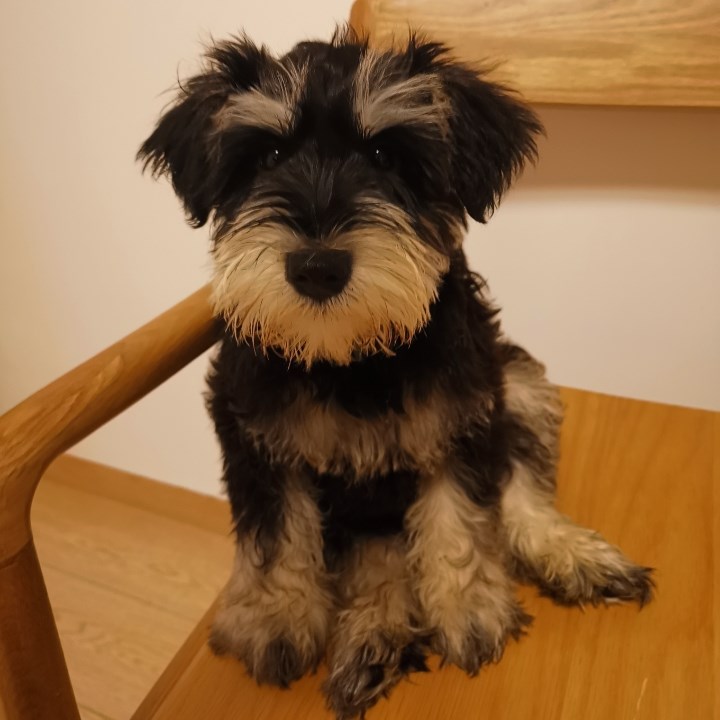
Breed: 2342-n000102-miniature_schnauzer